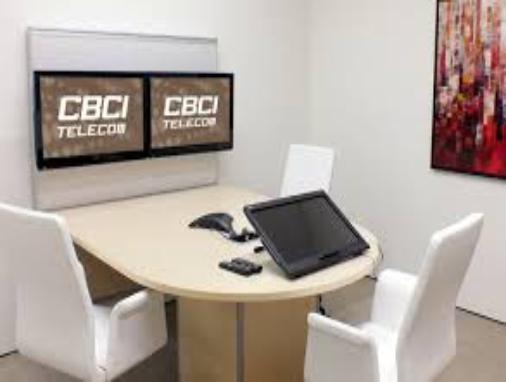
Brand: CBCI Telecom
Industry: Others